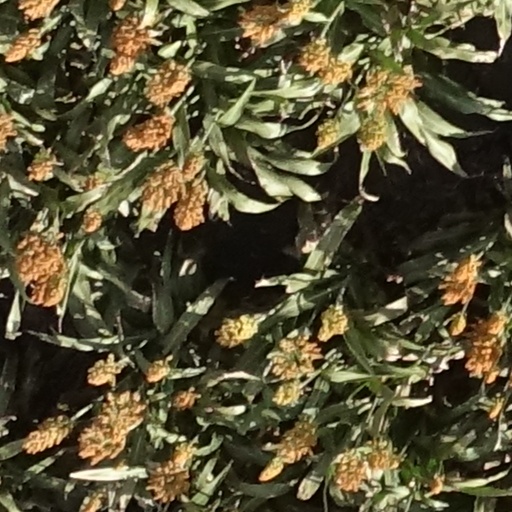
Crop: sorghum